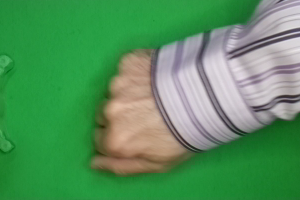
Label: rock